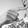
ASL letter: G